Wade Ceramics

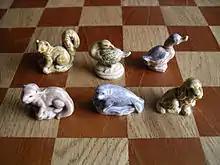
A selection of Wade 'Whimsies'

In the 1950s, the Wade potteries created 'Whimsies', small solid porcelain animal figures first developed by Sir George Wade, which became popular and collectable in Britain and America, following their retail launch in 1954, and were widely available in shops throughout the 1950s, 1960s, 1970s, and 1980s. The figurines have also been offered along with Red Rose Tea since 1967.